Yusuf Raza Gilani

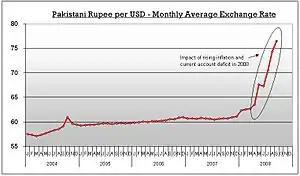
After 2008, the value of US Dollar increased as compare to state currency, indicating the country's return to "Era of Stagflation" (a virtual period faced by Pakistan in the 1990s).

In April 2010, Gillani announced the energy policy to deal with the severe electricity shortage facing Pakistan. In 2010, Gillani went on to attend the Nuclear Security Summit held in Washington, D.C., where he issued a statement saying Pakistan would like to act as a provider and "participate in any non-discriminatory nuclear fuel cycle assurance mechanism. His government tightened the nuclear safety programme, and expanded the role of Nuclear Regulatory Authority (PNRA). In 2012, Gillani attended the 2012 Nuclear Security Summit where he defended the right of Pakistan's access to nuclear technology for peaceful uses on a non-discriminatory basis. His government announced the approval the safeguards agreements of the two commercial civil nuclear power plants, and inaugurated the "CHASNUPP-III" nuclear power plant in Chasma. In 2012, Gillani gave approval of establishing two civilian nuclear power plant in Karachi to meet the future energy needs of financial and economical development.